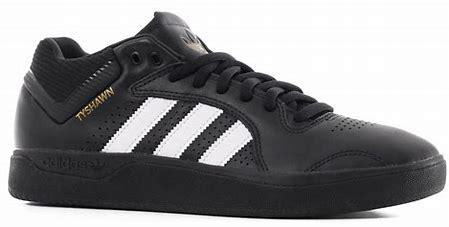
Brand: Adidas
Model: Tyshawn